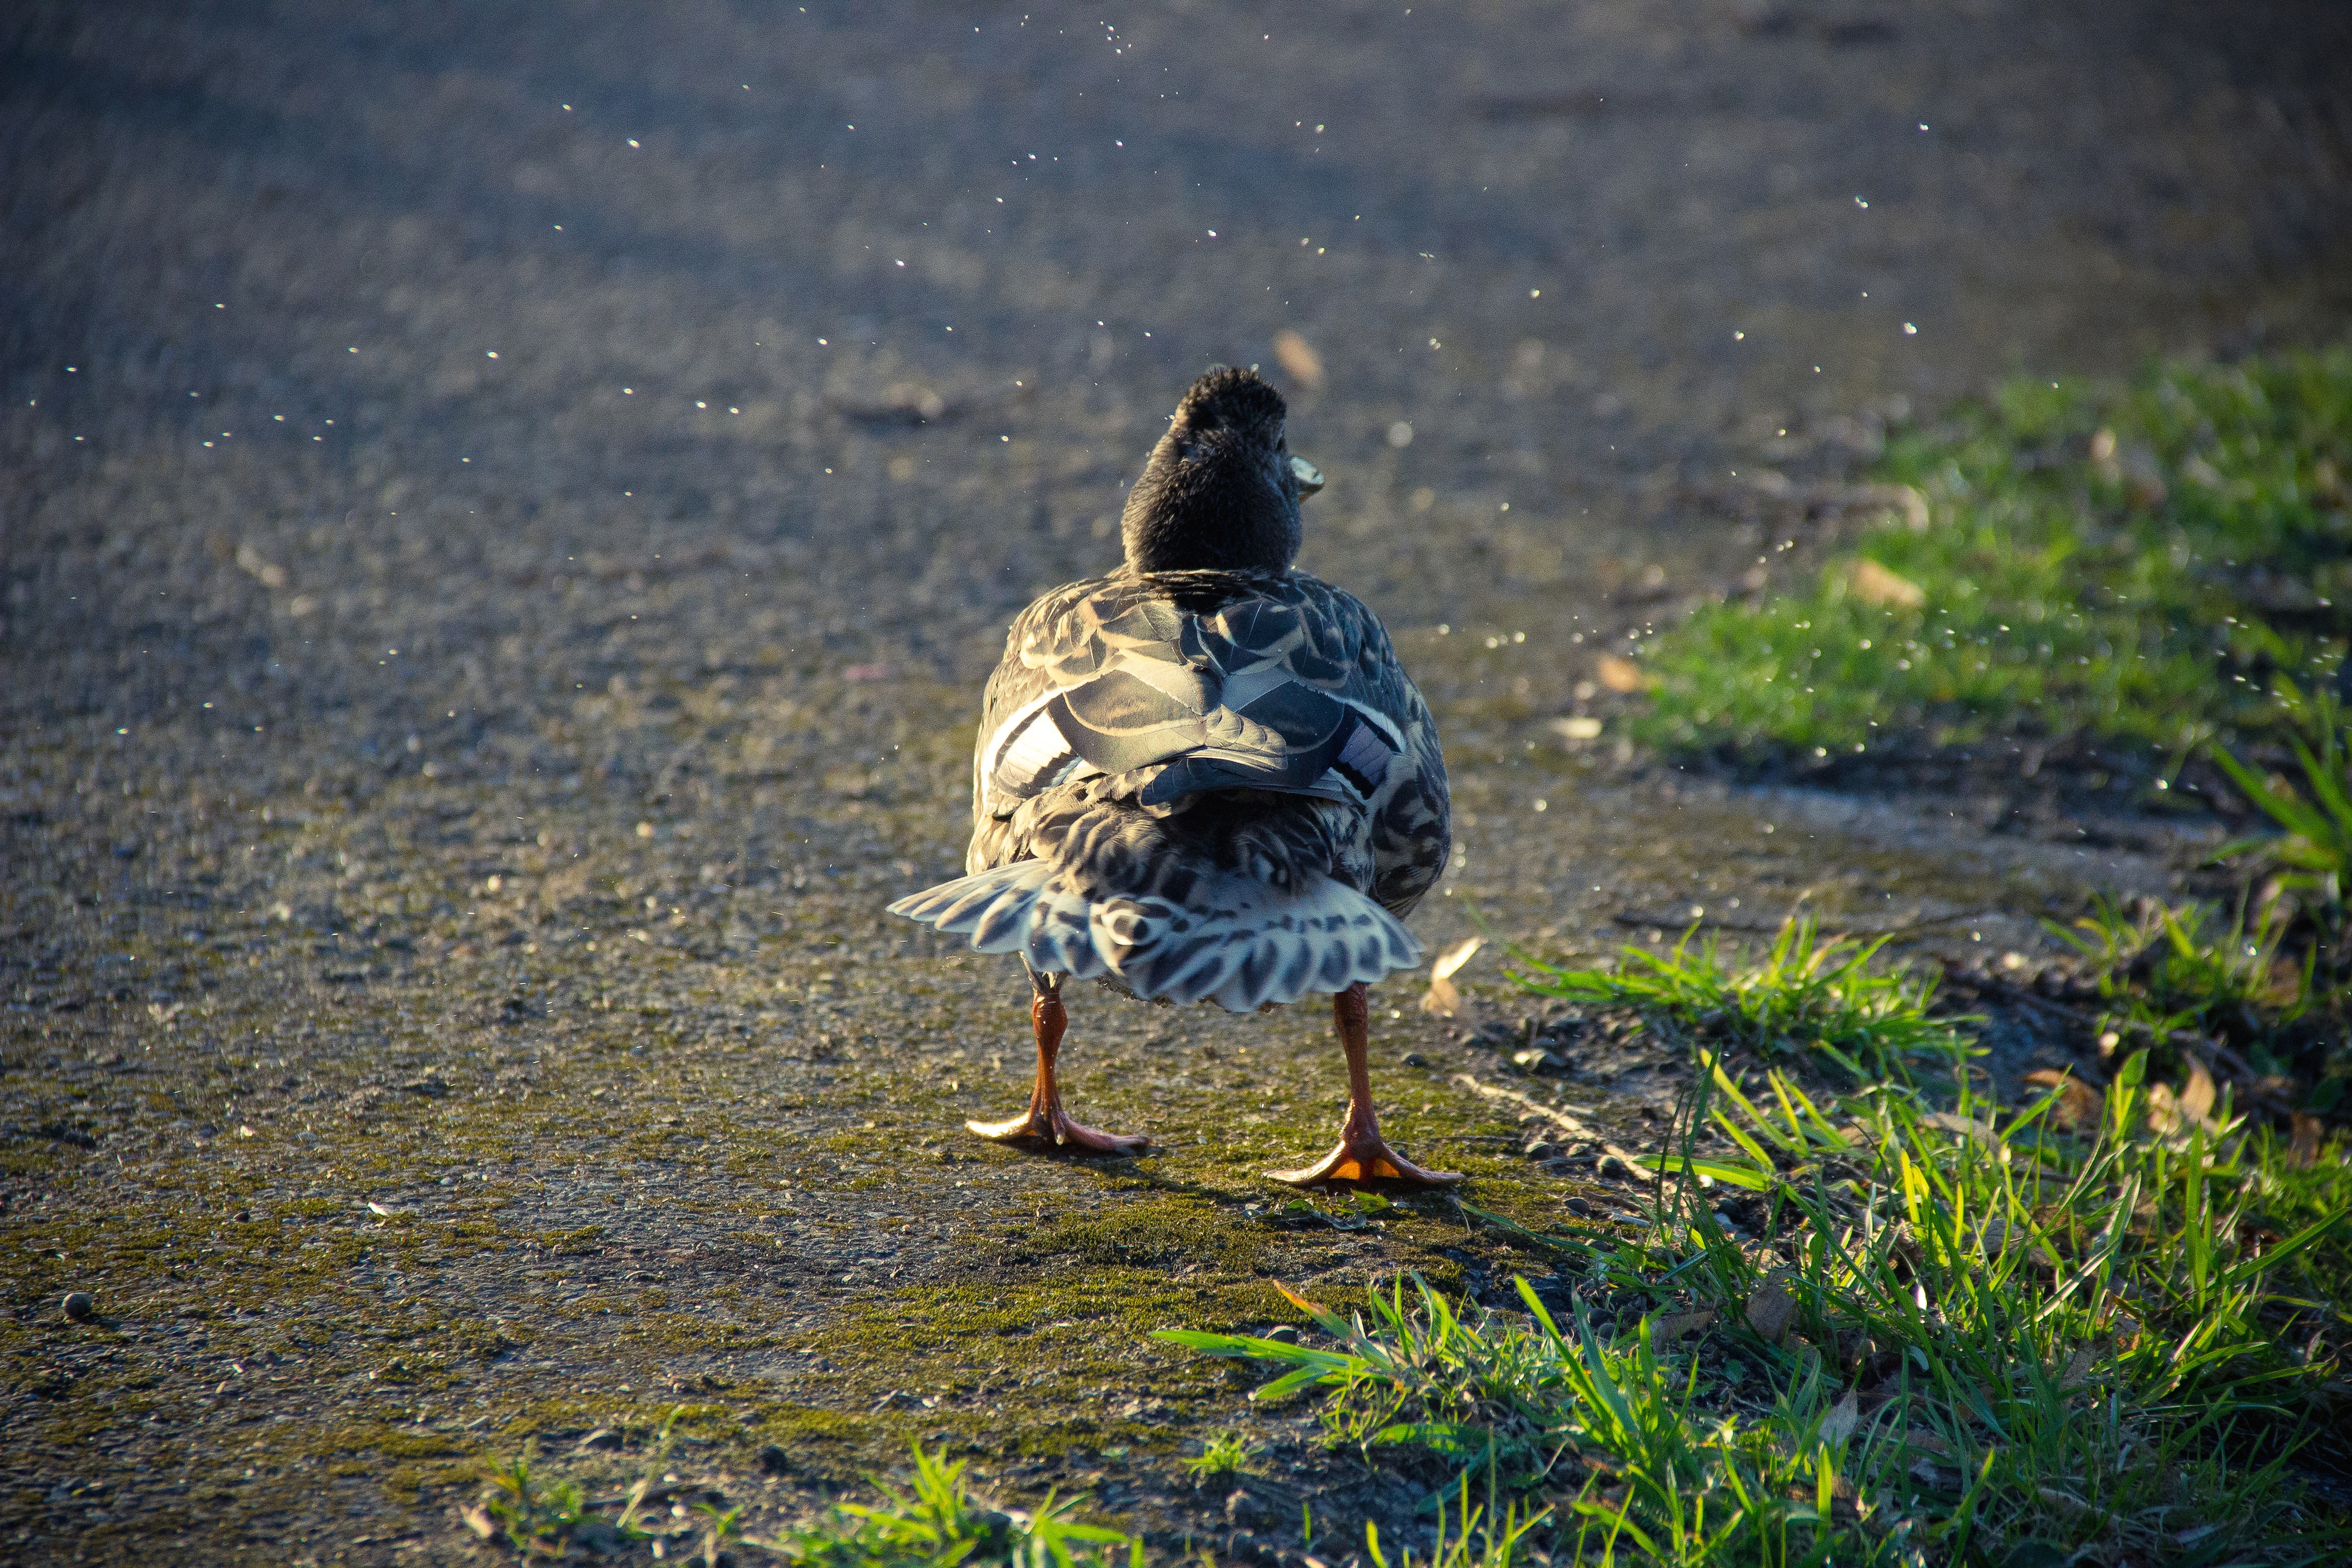
water, nature, grass, bird, sun, lake, river, summer, pond, wildlife, wild, green, natural, park, sunny, duck, waterfowl, water bird, ducks geese and swans